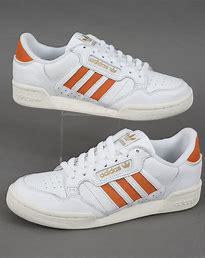
Brand: Adidas
Model: Continental 80 Stripes